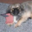
Label: dog